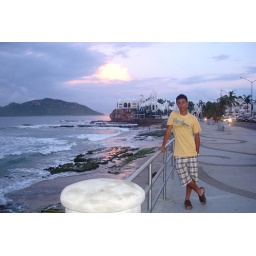
i was on the malecon...the white building in the back is a night club named valentino